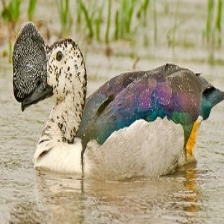
Species: KNOB BILLED DUCK
Scientific name: SARKIDIORNIS MELANOTOS
ImageNet parent category: drake